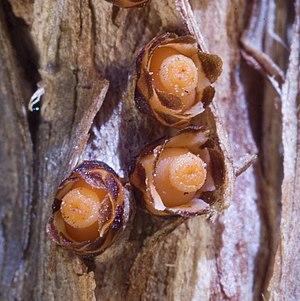
Pilostyles est un genre de plantes dicotylédones de la famille des Apodanthaceae, originaire de diverses régions tropicales, qui comprend une vingtaine d'espèces acceptées. Ce sont des espèces de plantes endoparasites, dépourvues de racines et de chlorophylle, qui vivent à l'intérieur de leur hôtes et restent invisibles jusqu'à la floraison, lorsque les fleurs de quelques millimètres de diamètre émergent à la surface des tissus de l'hôte. Ces parasites dioïques, sont spécialisés dans les espèces ligneuses de Fabaceae.